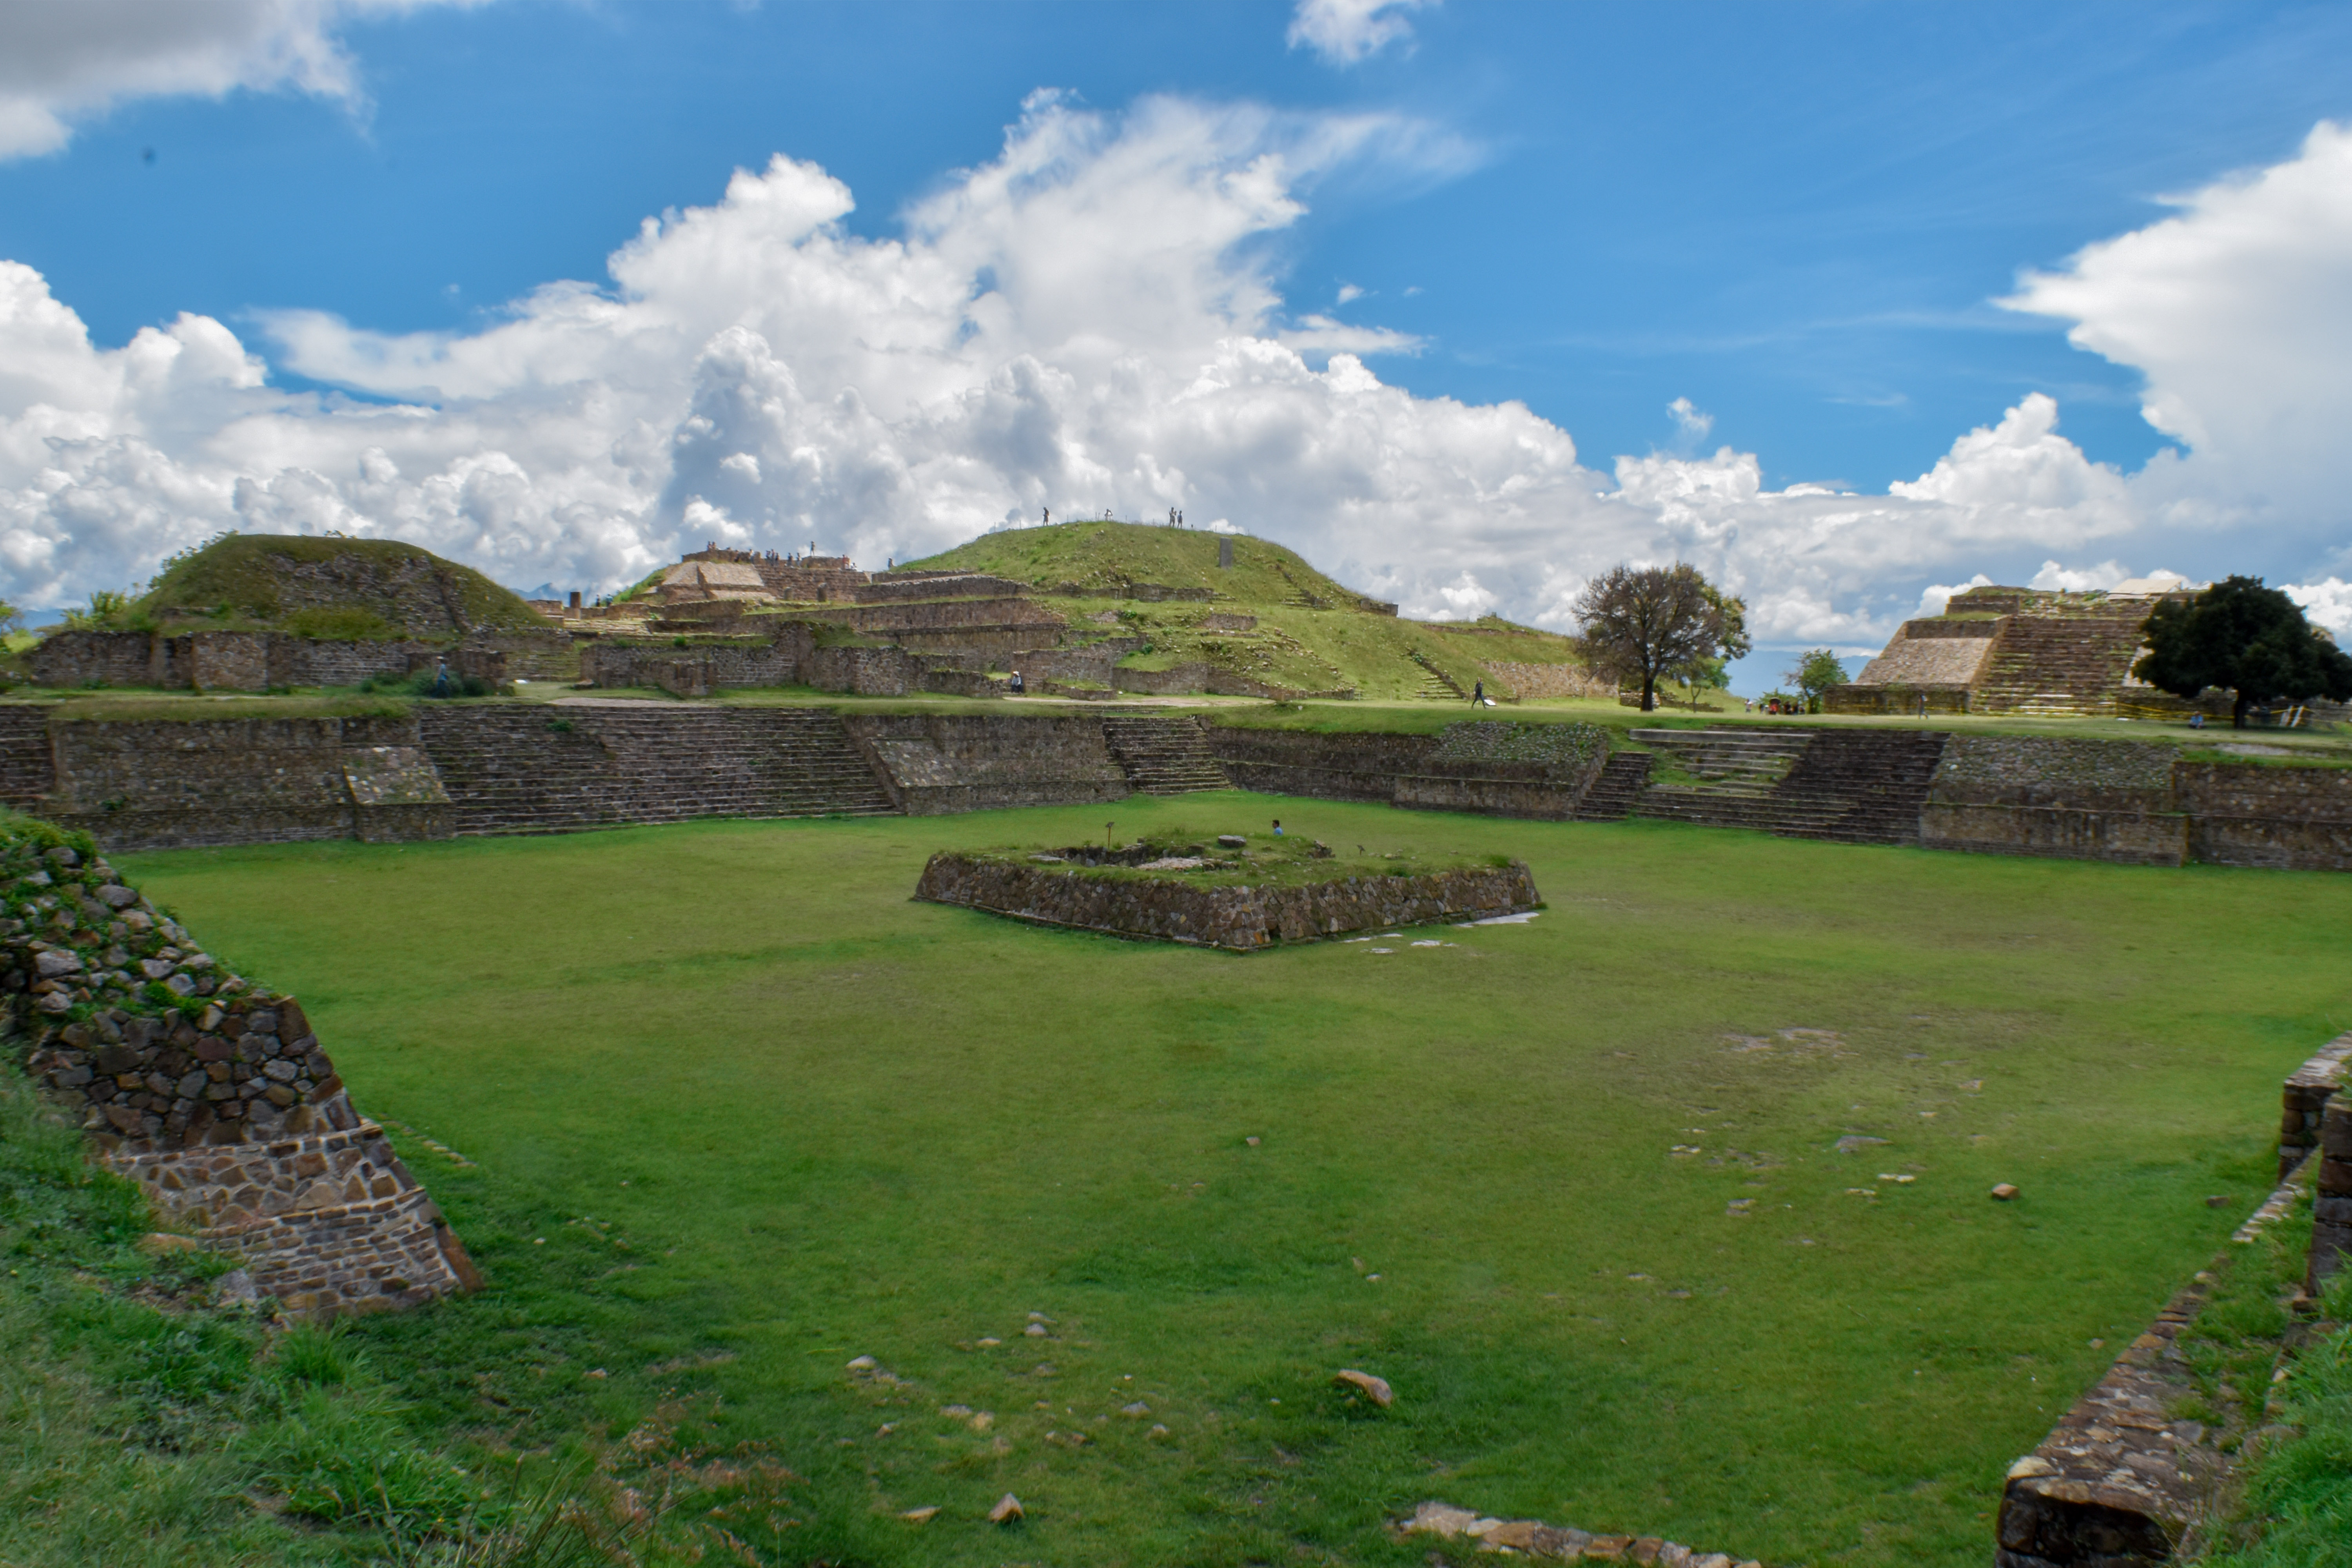
history, archeology, clouds, sky, blue, nature, architecture, ruins, archaeological site, maya city, maya civilization, grass, ancient history, historic site, landscape, grassland, land lot, building